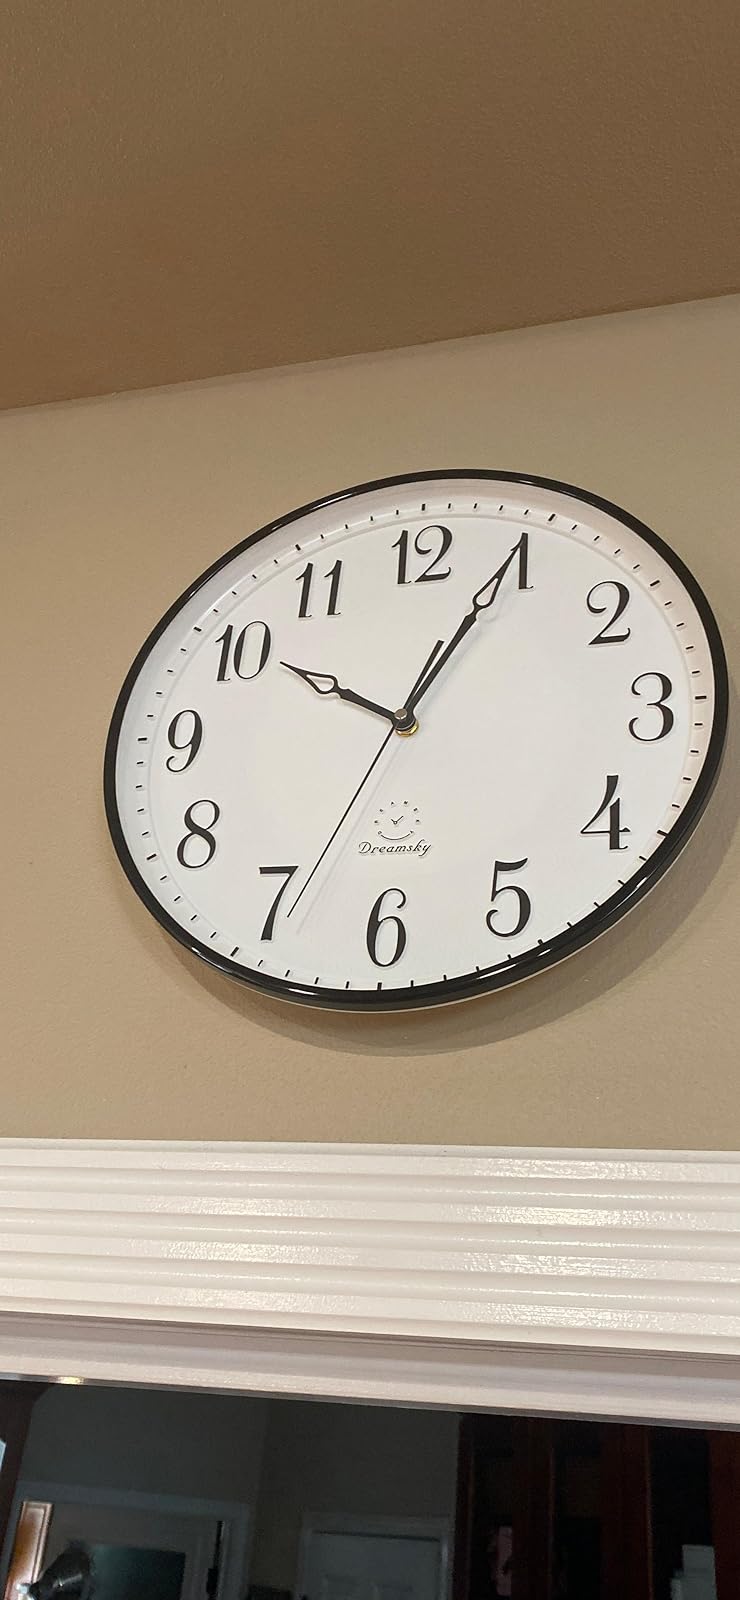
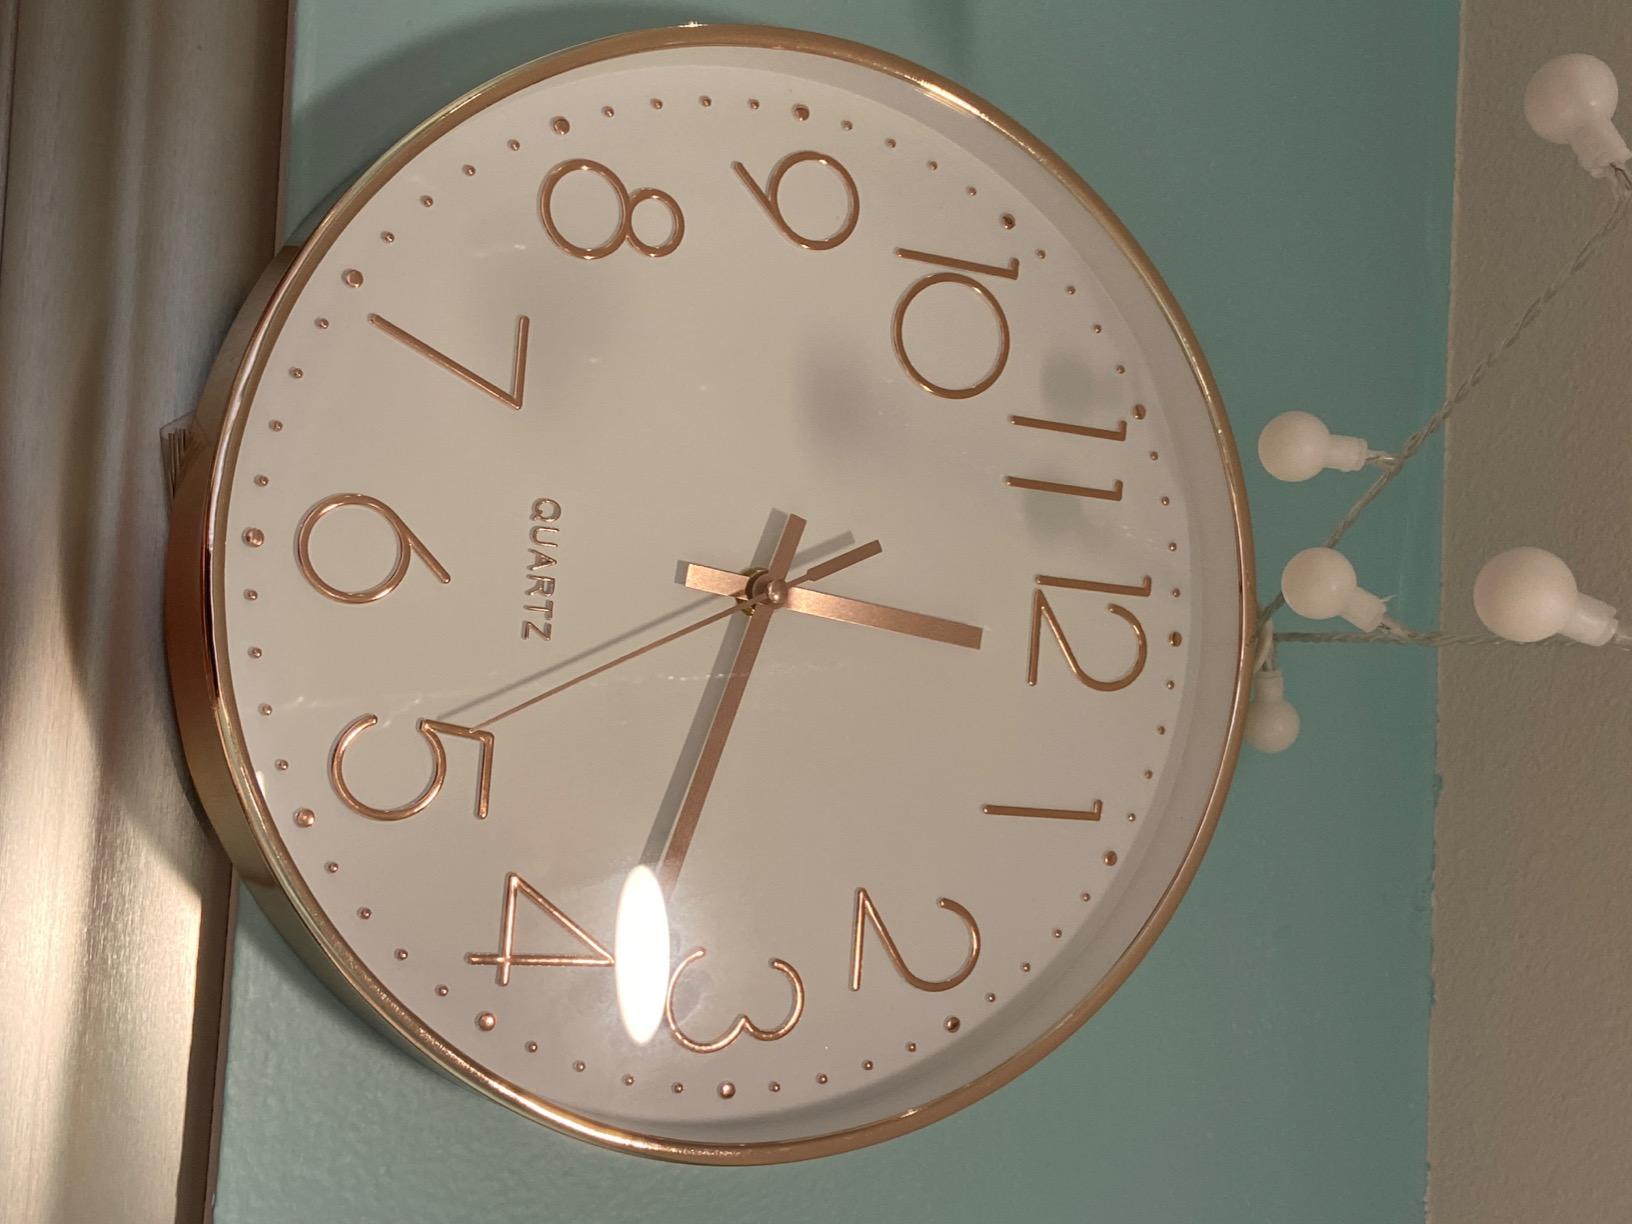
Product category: clock
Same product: no